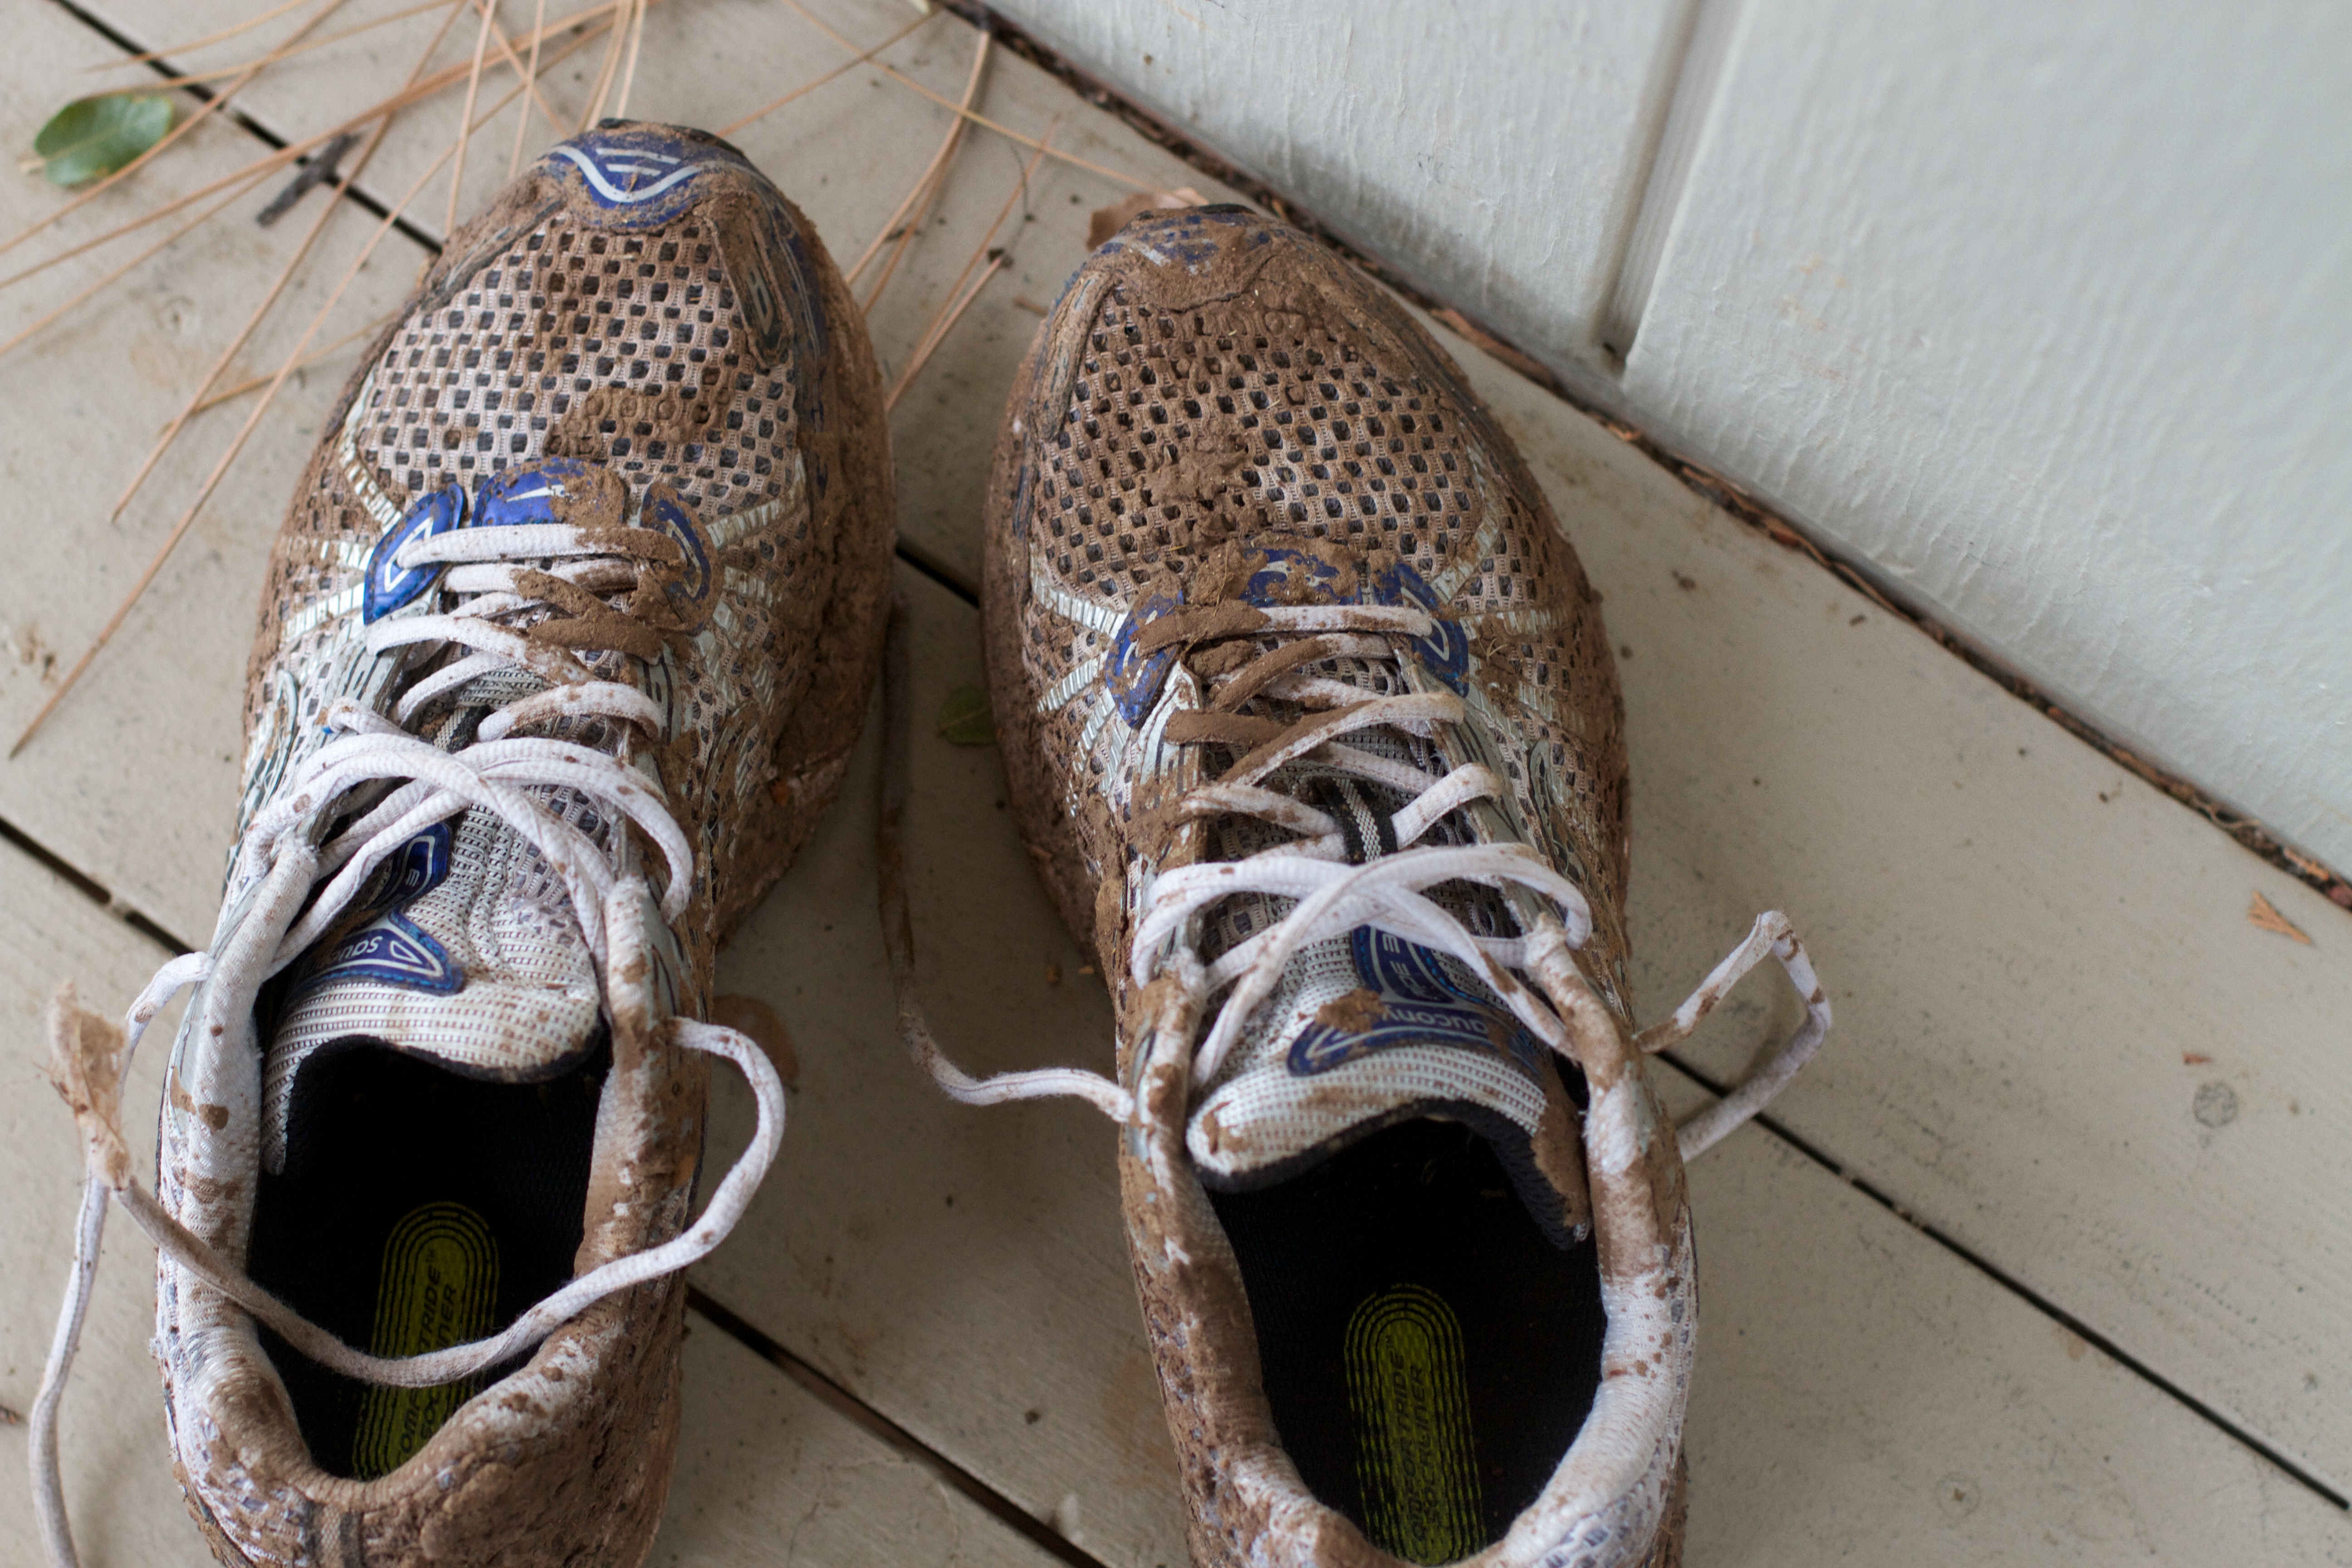
shoe, cool image, footwear